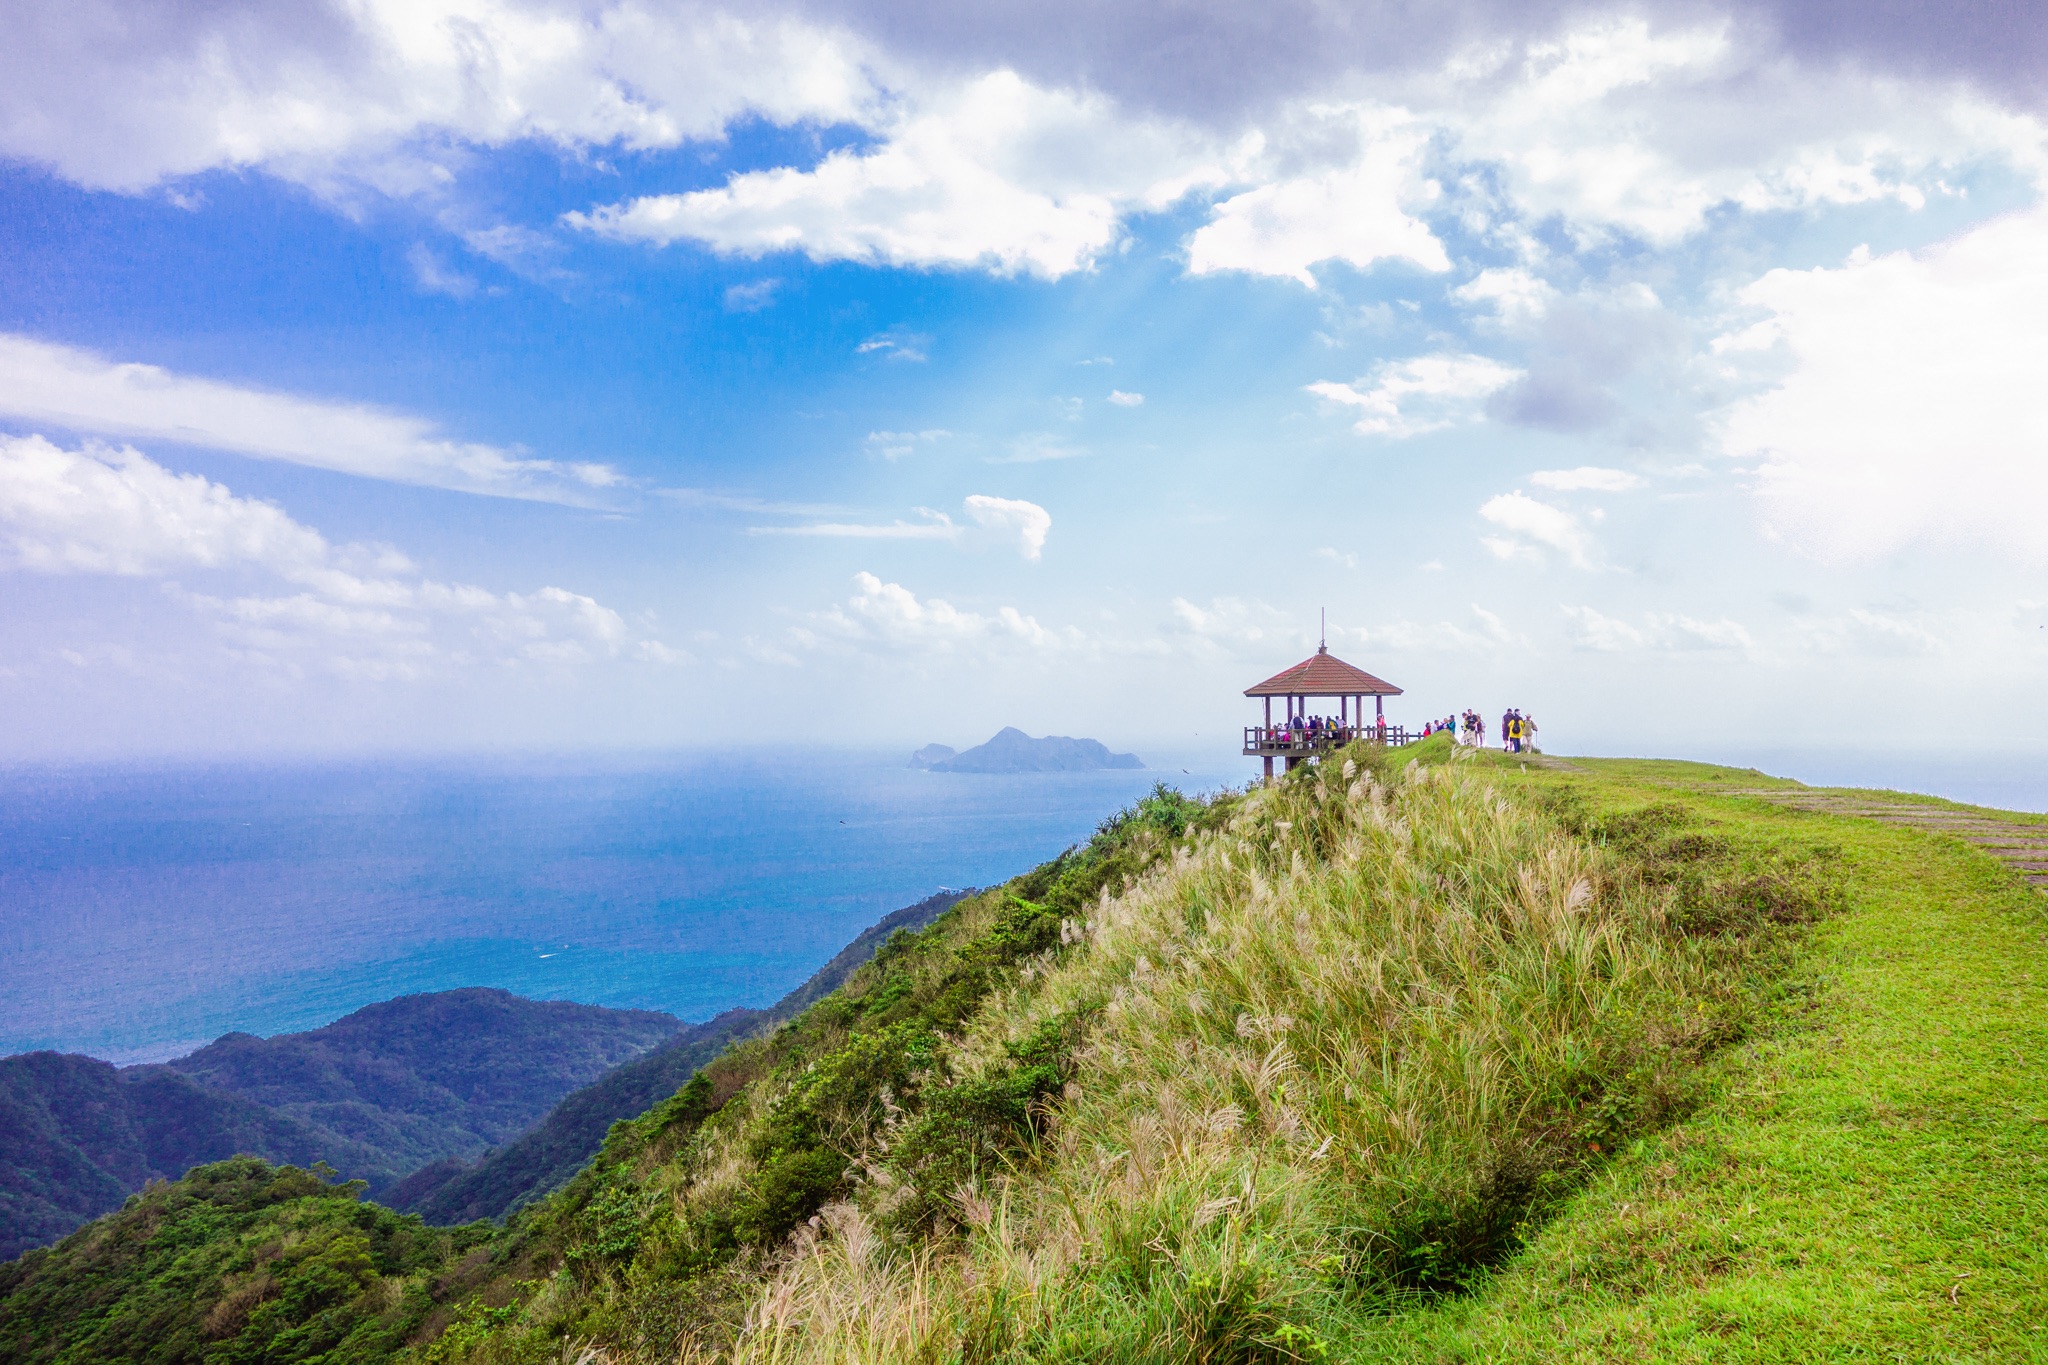
sea, coast, grass, horizon, mountain, cloud, sky, meadow, hill, adventure, mountain range, panorama, cliff, gazebo, terrain, ridge, plain, summit, grassland, plateau, fell, landform, geographical feature, mountainous landforms